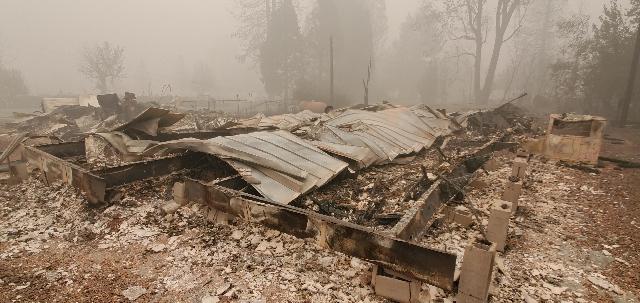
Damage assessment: destroyed